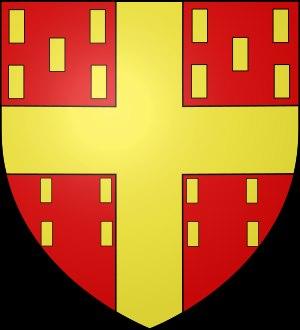
Philippe de Raincourt, né le 1ᵉʳ mai 1909 à Saint-Valérien et mort le 2 juillet 1959 dans la même commune, est un agriculteur et un homme politique français. Il est sénateur de l'Yonne de 1948 à 1959.
Henri de Raincourt, né le 17 novembre 1948 à Saint-Valérien, est un homme politique français.
Raincourt est une commune française située dans le département de la Haute-Saône, en région Bourgogne-Franche-Comté.